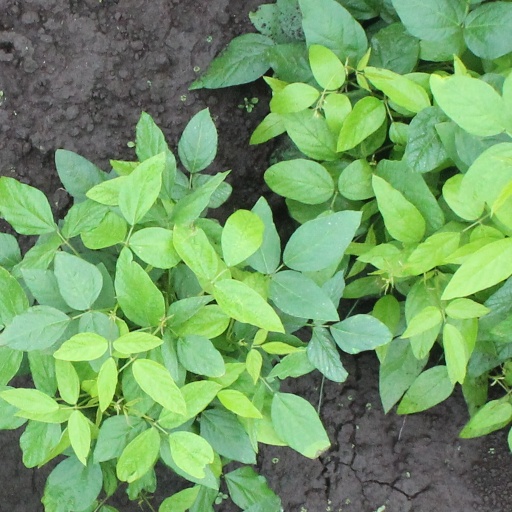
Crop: soybean